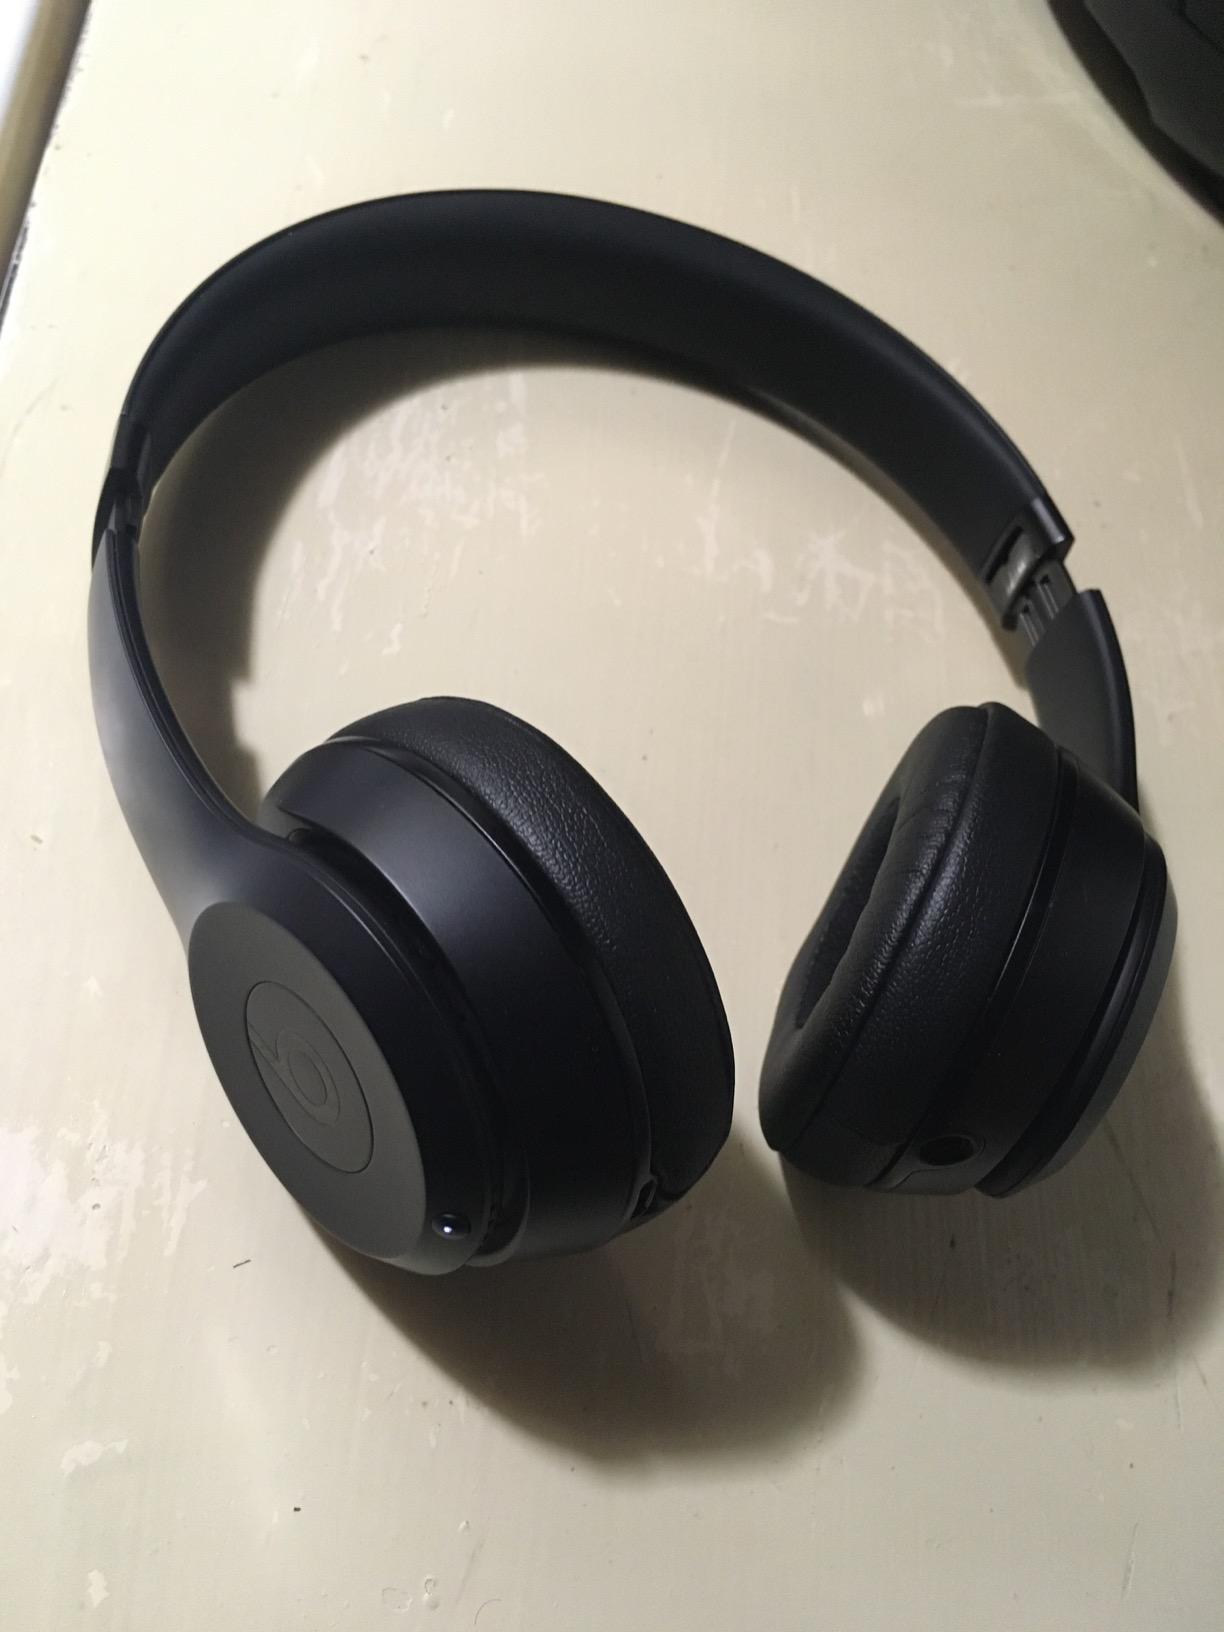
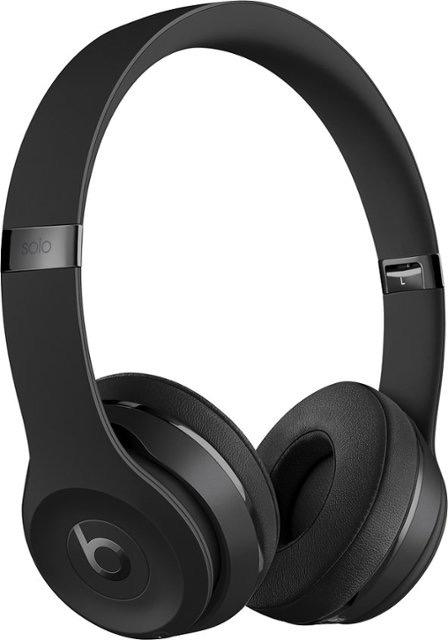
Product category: headphones
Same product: yes